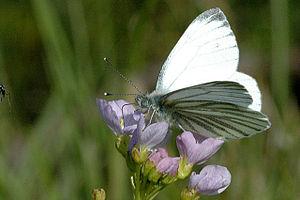
La Piéride du navet est une espèce de lépidoptères de la famille des Pieridae, de la sous-famille des Pierinae et du genre Pieris.